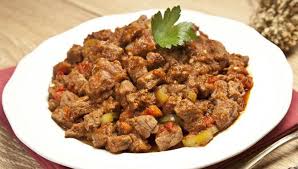
Yemek: et_sote